I Like Dreamin'

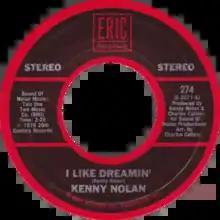
One of US single reissues

"I Like Dreamin'" is the debut single by Kenny Nolan, taken from his eponymous debut album. The recording was issued as the album's lead single in October 1976, spending 27 weeks on the U.S. "Billboard Hot 100".